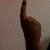
The image shows a hand gesture representing the number 1 in Indian Sign Language.